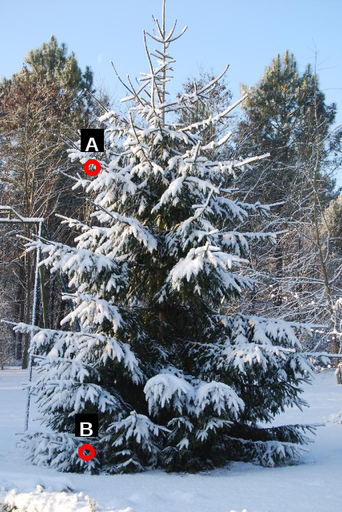
Question: Two points are circled on the image, labeled by A and B beside each circle. Which point is closer to the camera?
Select from the following choices.
(A) A is closer
(B) B is closer
Answer: B